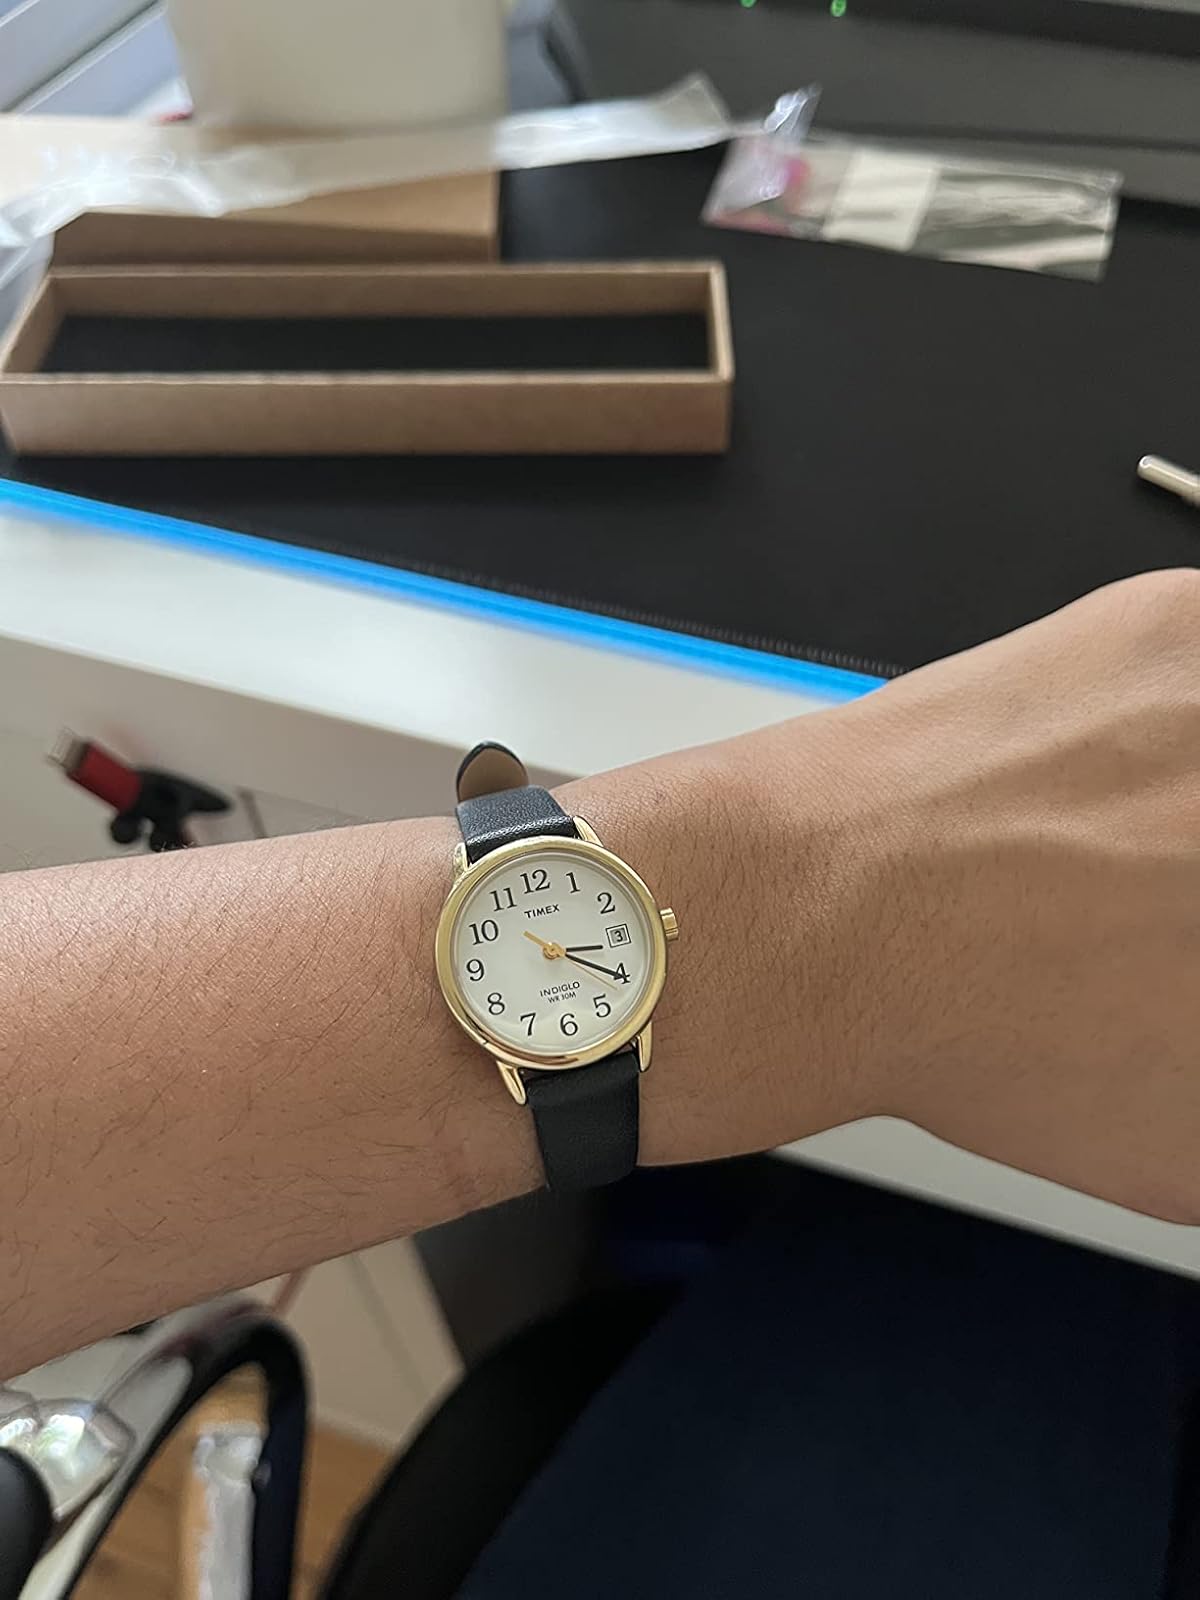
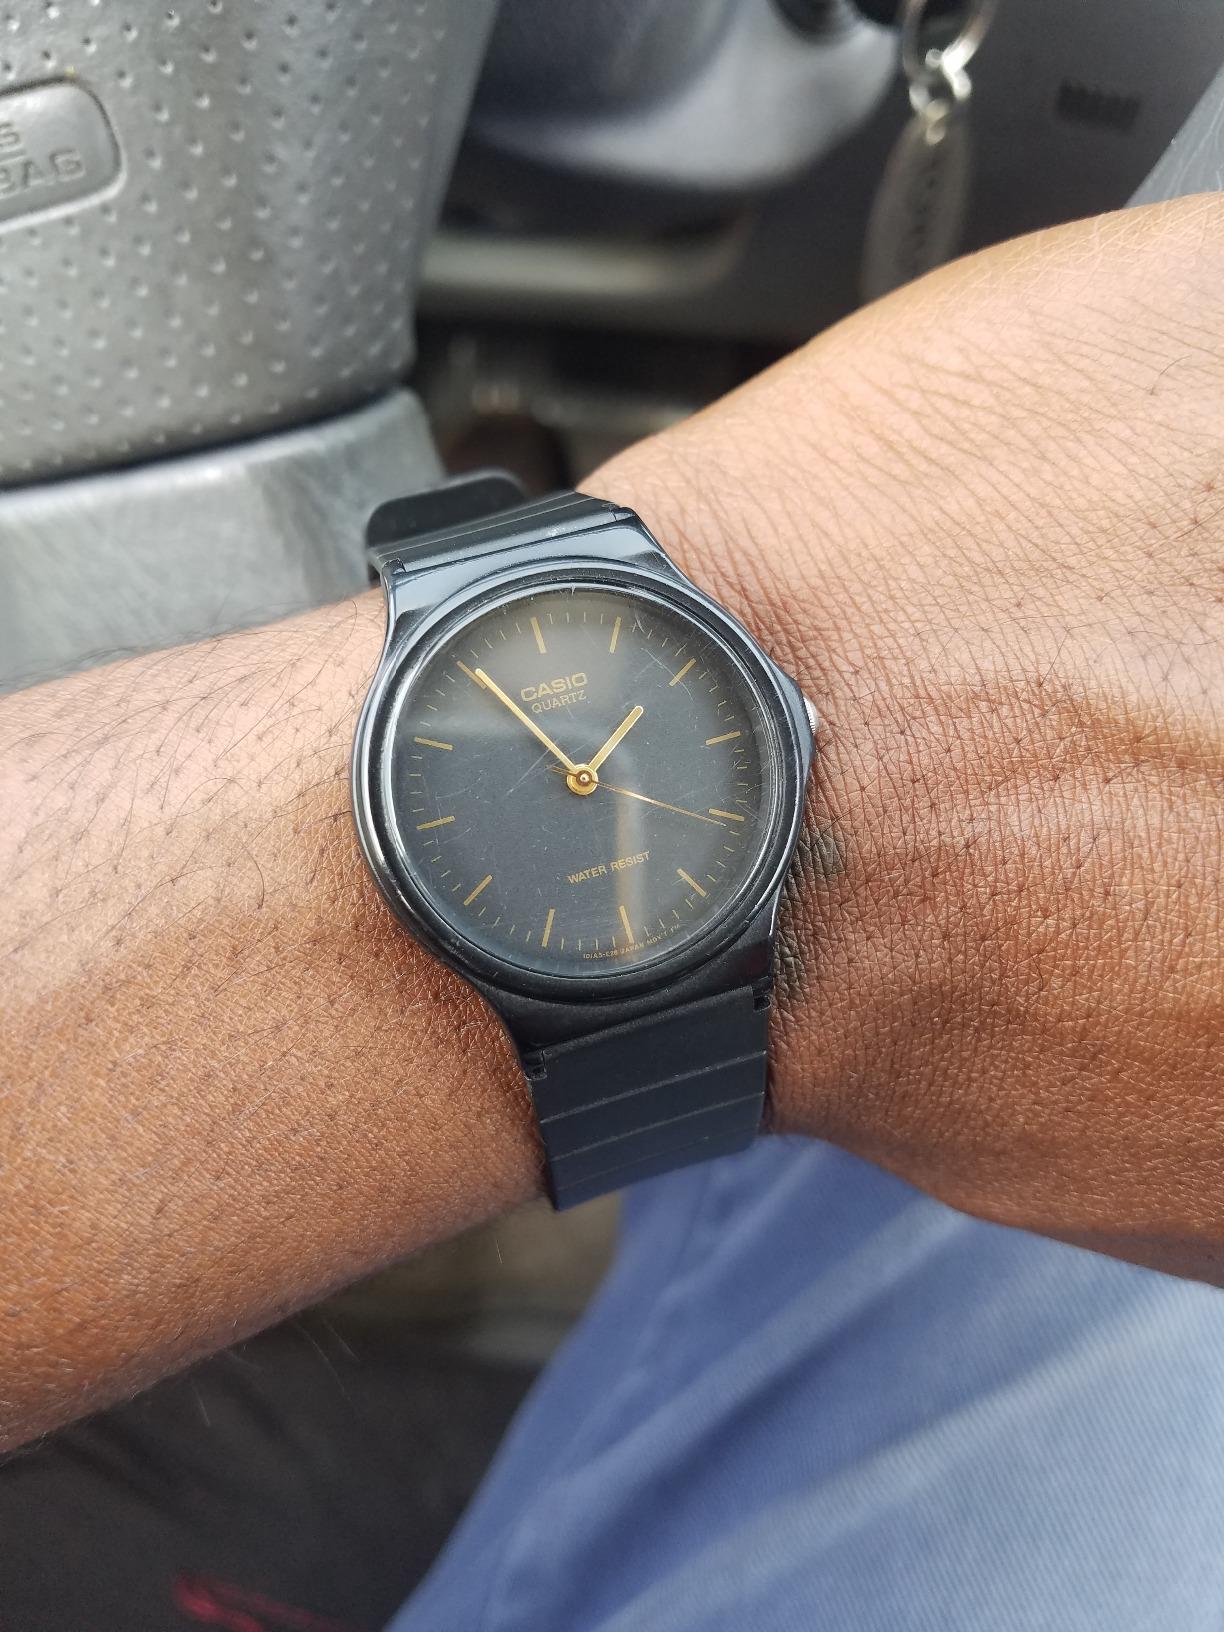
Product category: accessories_watch
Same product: no